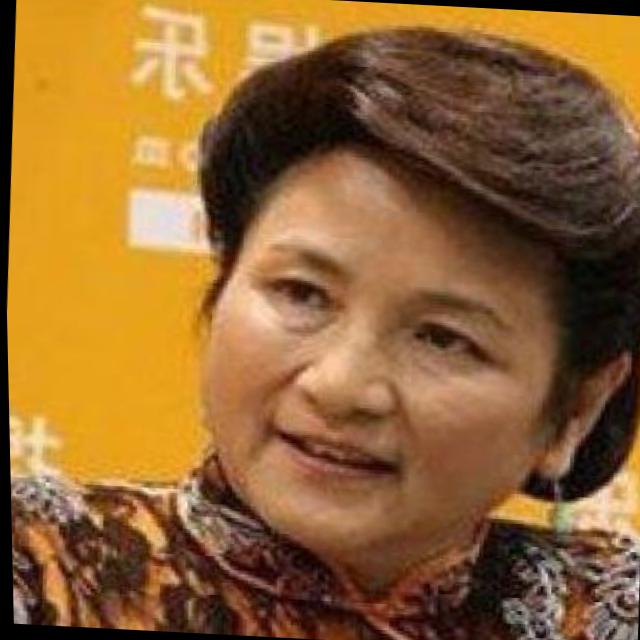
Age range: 45-64